Food and the Scottish royal household

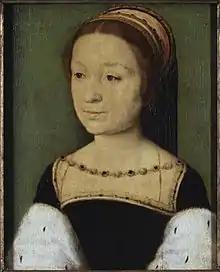
James V returned from a trip to France with Madeleine of Valois and 1762 pounds of salted lard

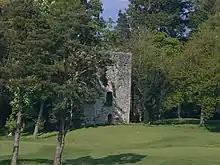
Mary, Queen of Scots and her household enjoyed a fish supper at Rossdhu Castle on the banks of Loch Lomond on 17 July 1563

A chronicle written by Robert Lindsay of Pitscottie in the 1570s describes a banquet prepared by the Earl of Atholl for James V to impress a Papal ambassador. This event seems to have taken place in 1532 in a temporary wooden lodge built like a castle in Glen Tilt near Pitlochry. The banquet, as represented by Pitscottie, included:all manner of meats (foods), drinks, delicacies that was to be gotten at that time in all Scotland either in burgh or in land that might be gotten for money; that is to say, all kind of drink, as ale, beer, wine, both white wine and claret, malvassy, musticat and allicant, inchethrist (or hippocras) and aqua vitae. Further, there was of meats, of bread, white bread main breid and gingerbread, with fleshes (meats), beef, mutton, lamb, cunning (rabbit), crane, swan, wild goose, partridge and plover, duck, "brissill cock" (turkeys) and powins (peacocks) together with black cock and moor fowl and capercaillies and also the stanks (moat) that was round about the palace was sowmond (stocked) full of all delicate fishes, as salmon, trout and perches, pikes and eels and all other kind of delicate fishes that could be gotten in fresh waters was all ready to be prepared for the banquet. Since was there proper stewards and cunning bakers and also excellent cooks and pattisiers with confections and drugs for their desserts.